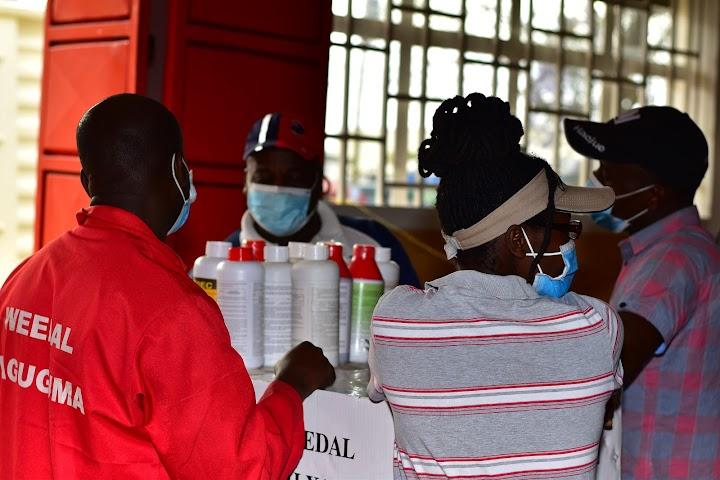
Dawa za mifugo na pembejeo za kilimo zinazohifadhiwa vizuri katika eneo maalumu, huku kukiwa na wanawake na wanaume katika eneo hilo wakijadili namna mbalimbali ya kutumia dawa hizo pamoja na pembejeo, kwa ajili ya kuhakikisha uzalishaji bora wa mazao.